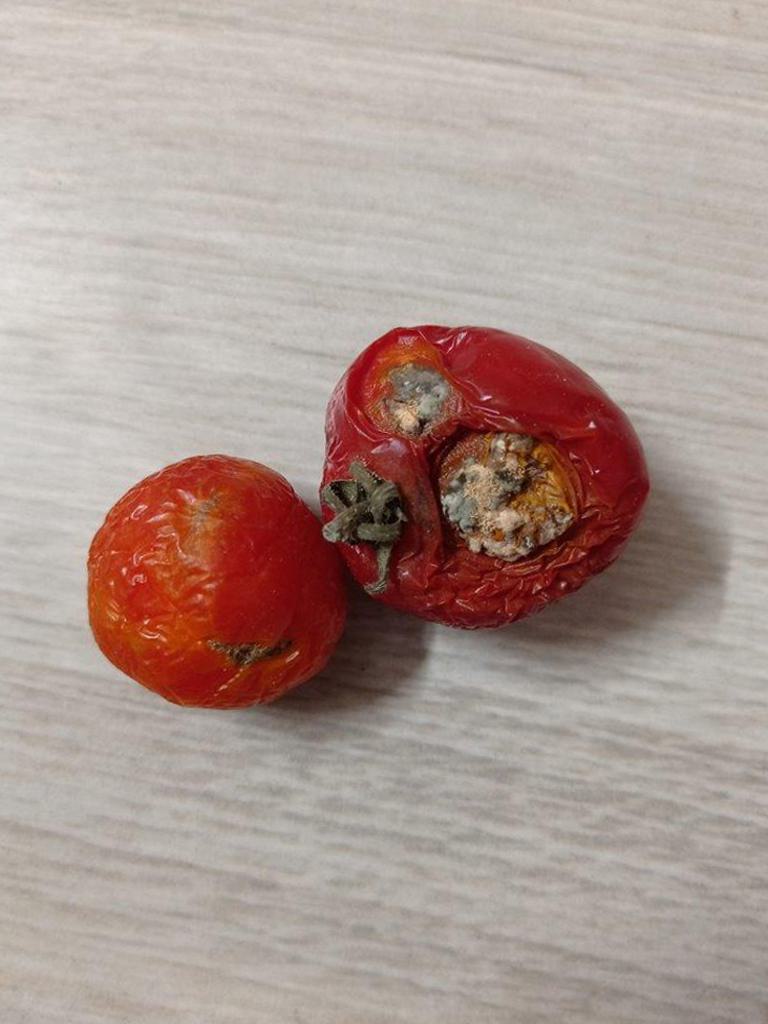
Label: Rotten